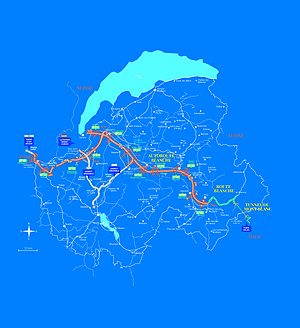
Carte du réseau d'ATMB 2017
La société Autoroutes et tunnel du Mont-Blanc, initialement appelée « société du tunnel du Mont-Blanc », est fondée en 1957 pour construire et exploiter le tunnel du Mont-Blanc, conjointement avec une société italienne, car le tunnel doit relier France et Italie en passant sous le massif du Mont-Blanc. Le tunnel ouvre en 1965.